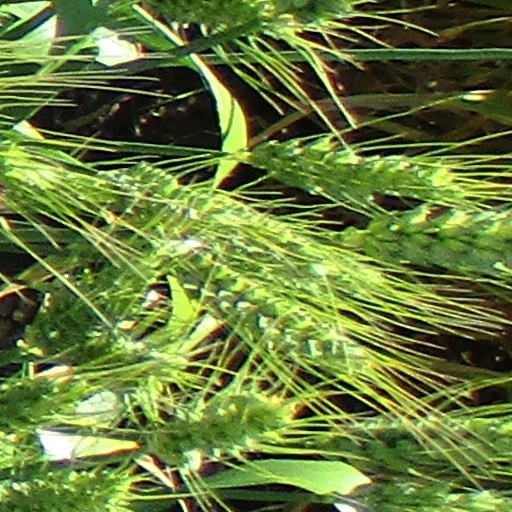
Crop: wheat